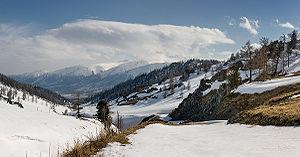
Le Parc naturel national du Katon-Karagay est un parc national du district de Katonkaragaï du Kazakhstan-Oriental situé dans l'ensemble physico-géographique de l'Altaï Central et de l'Altaï Méridional. Le territoire du parc national a été intégré dans l'écorégion Altaï-Sayan du Kazakhstan. Le parc a été organisé par la résolution N°970 du 17 juillet 2001 du gouvernement du Kazakhstan. C'est le plus grand parc national du Kazakhstan.